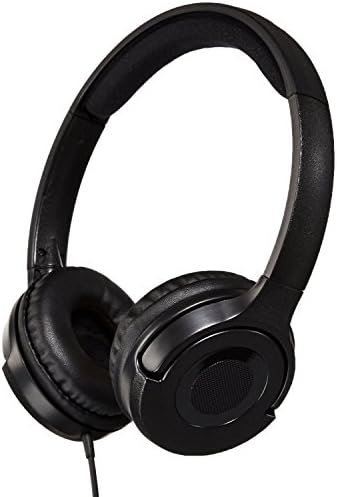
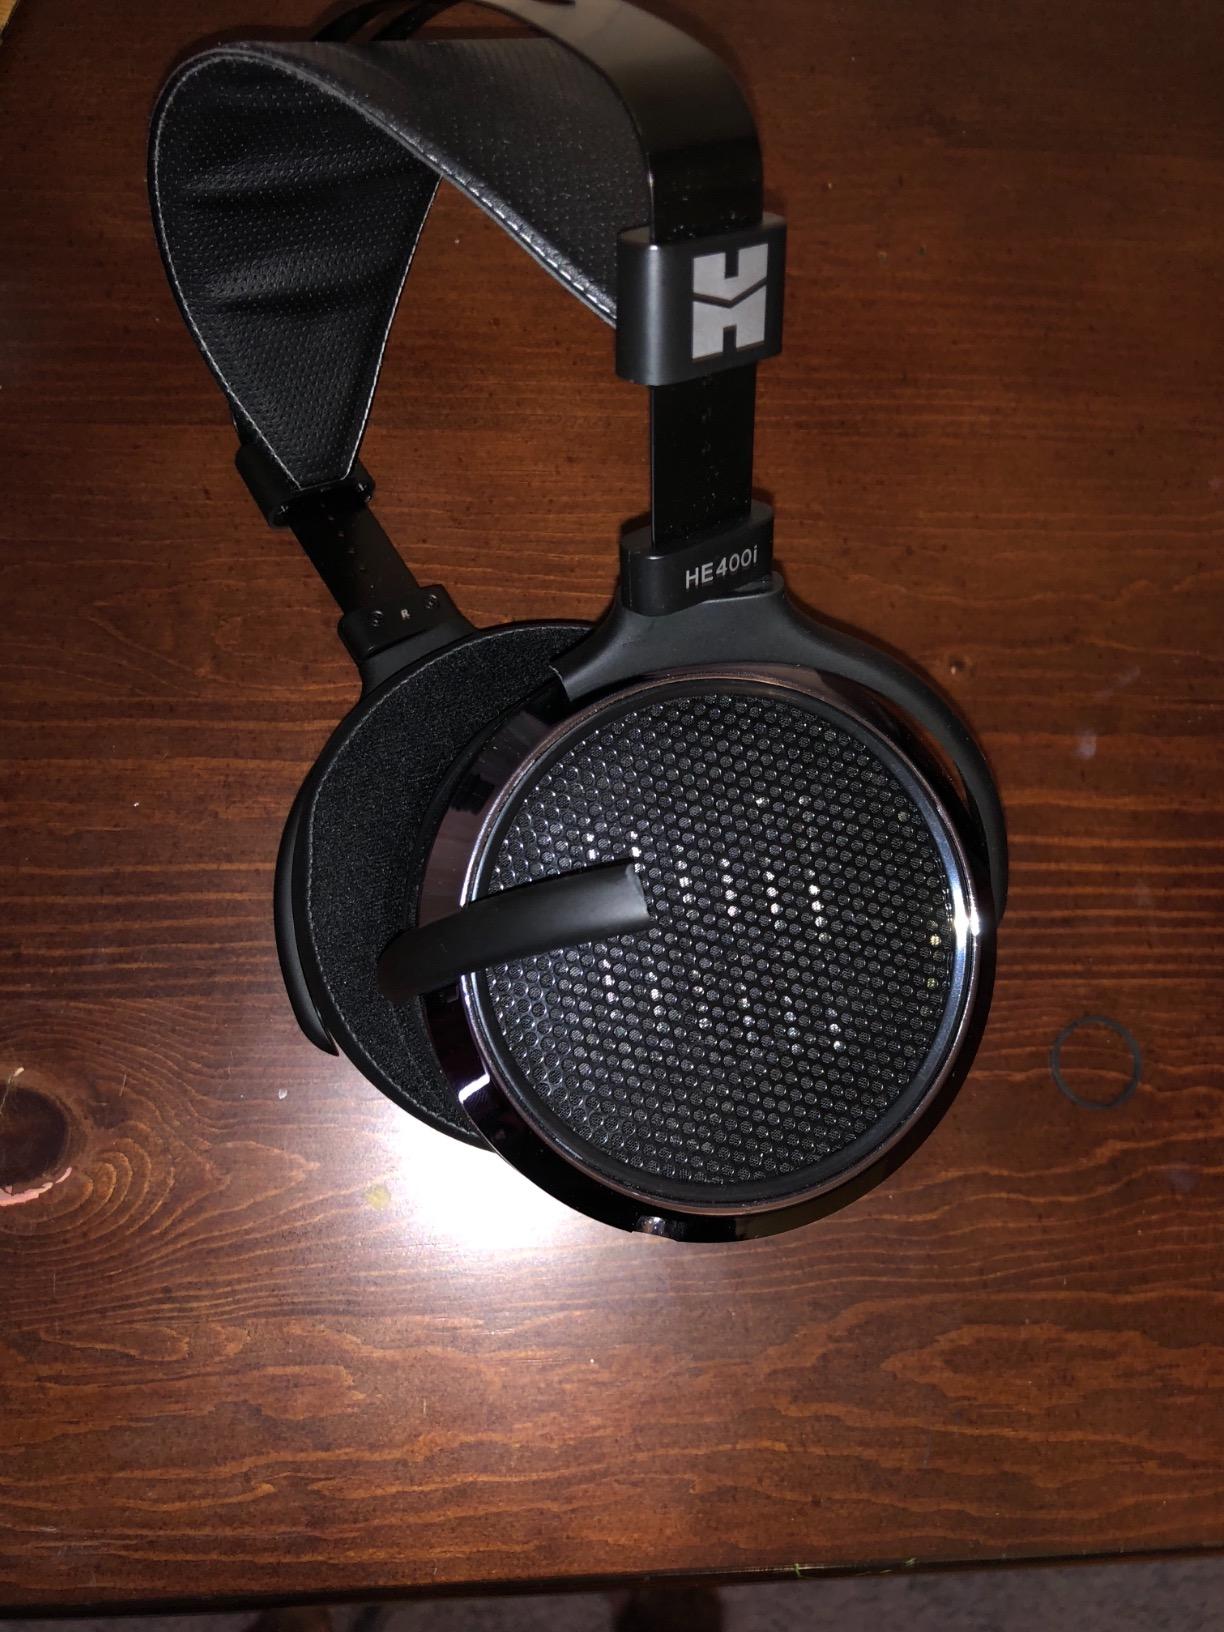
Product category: headphones
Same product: no